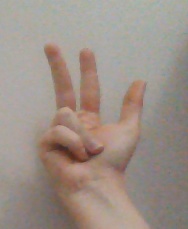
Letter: al